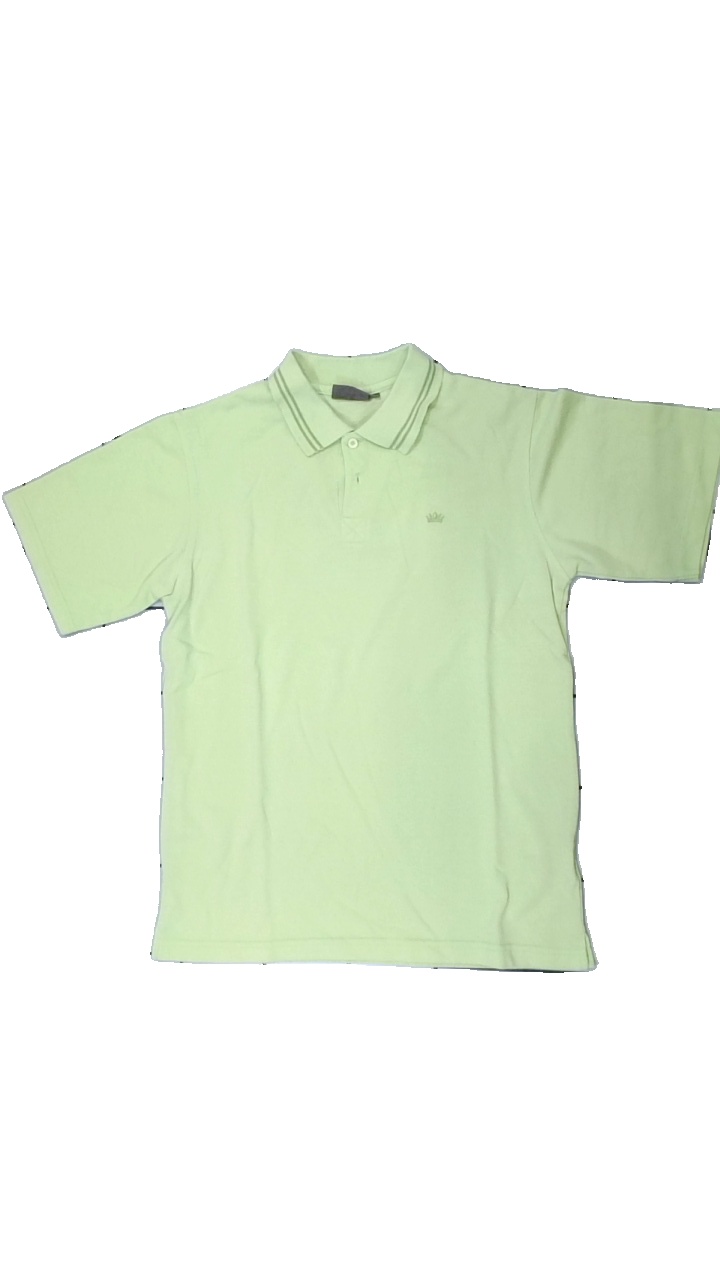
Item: T-shirt (Men)
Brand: Mywear (ica)
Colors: Green
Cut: Regular
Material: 61% Polyester 39% Cotton
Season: All
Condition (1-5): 2
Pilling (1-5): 4
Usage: Export
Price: <50